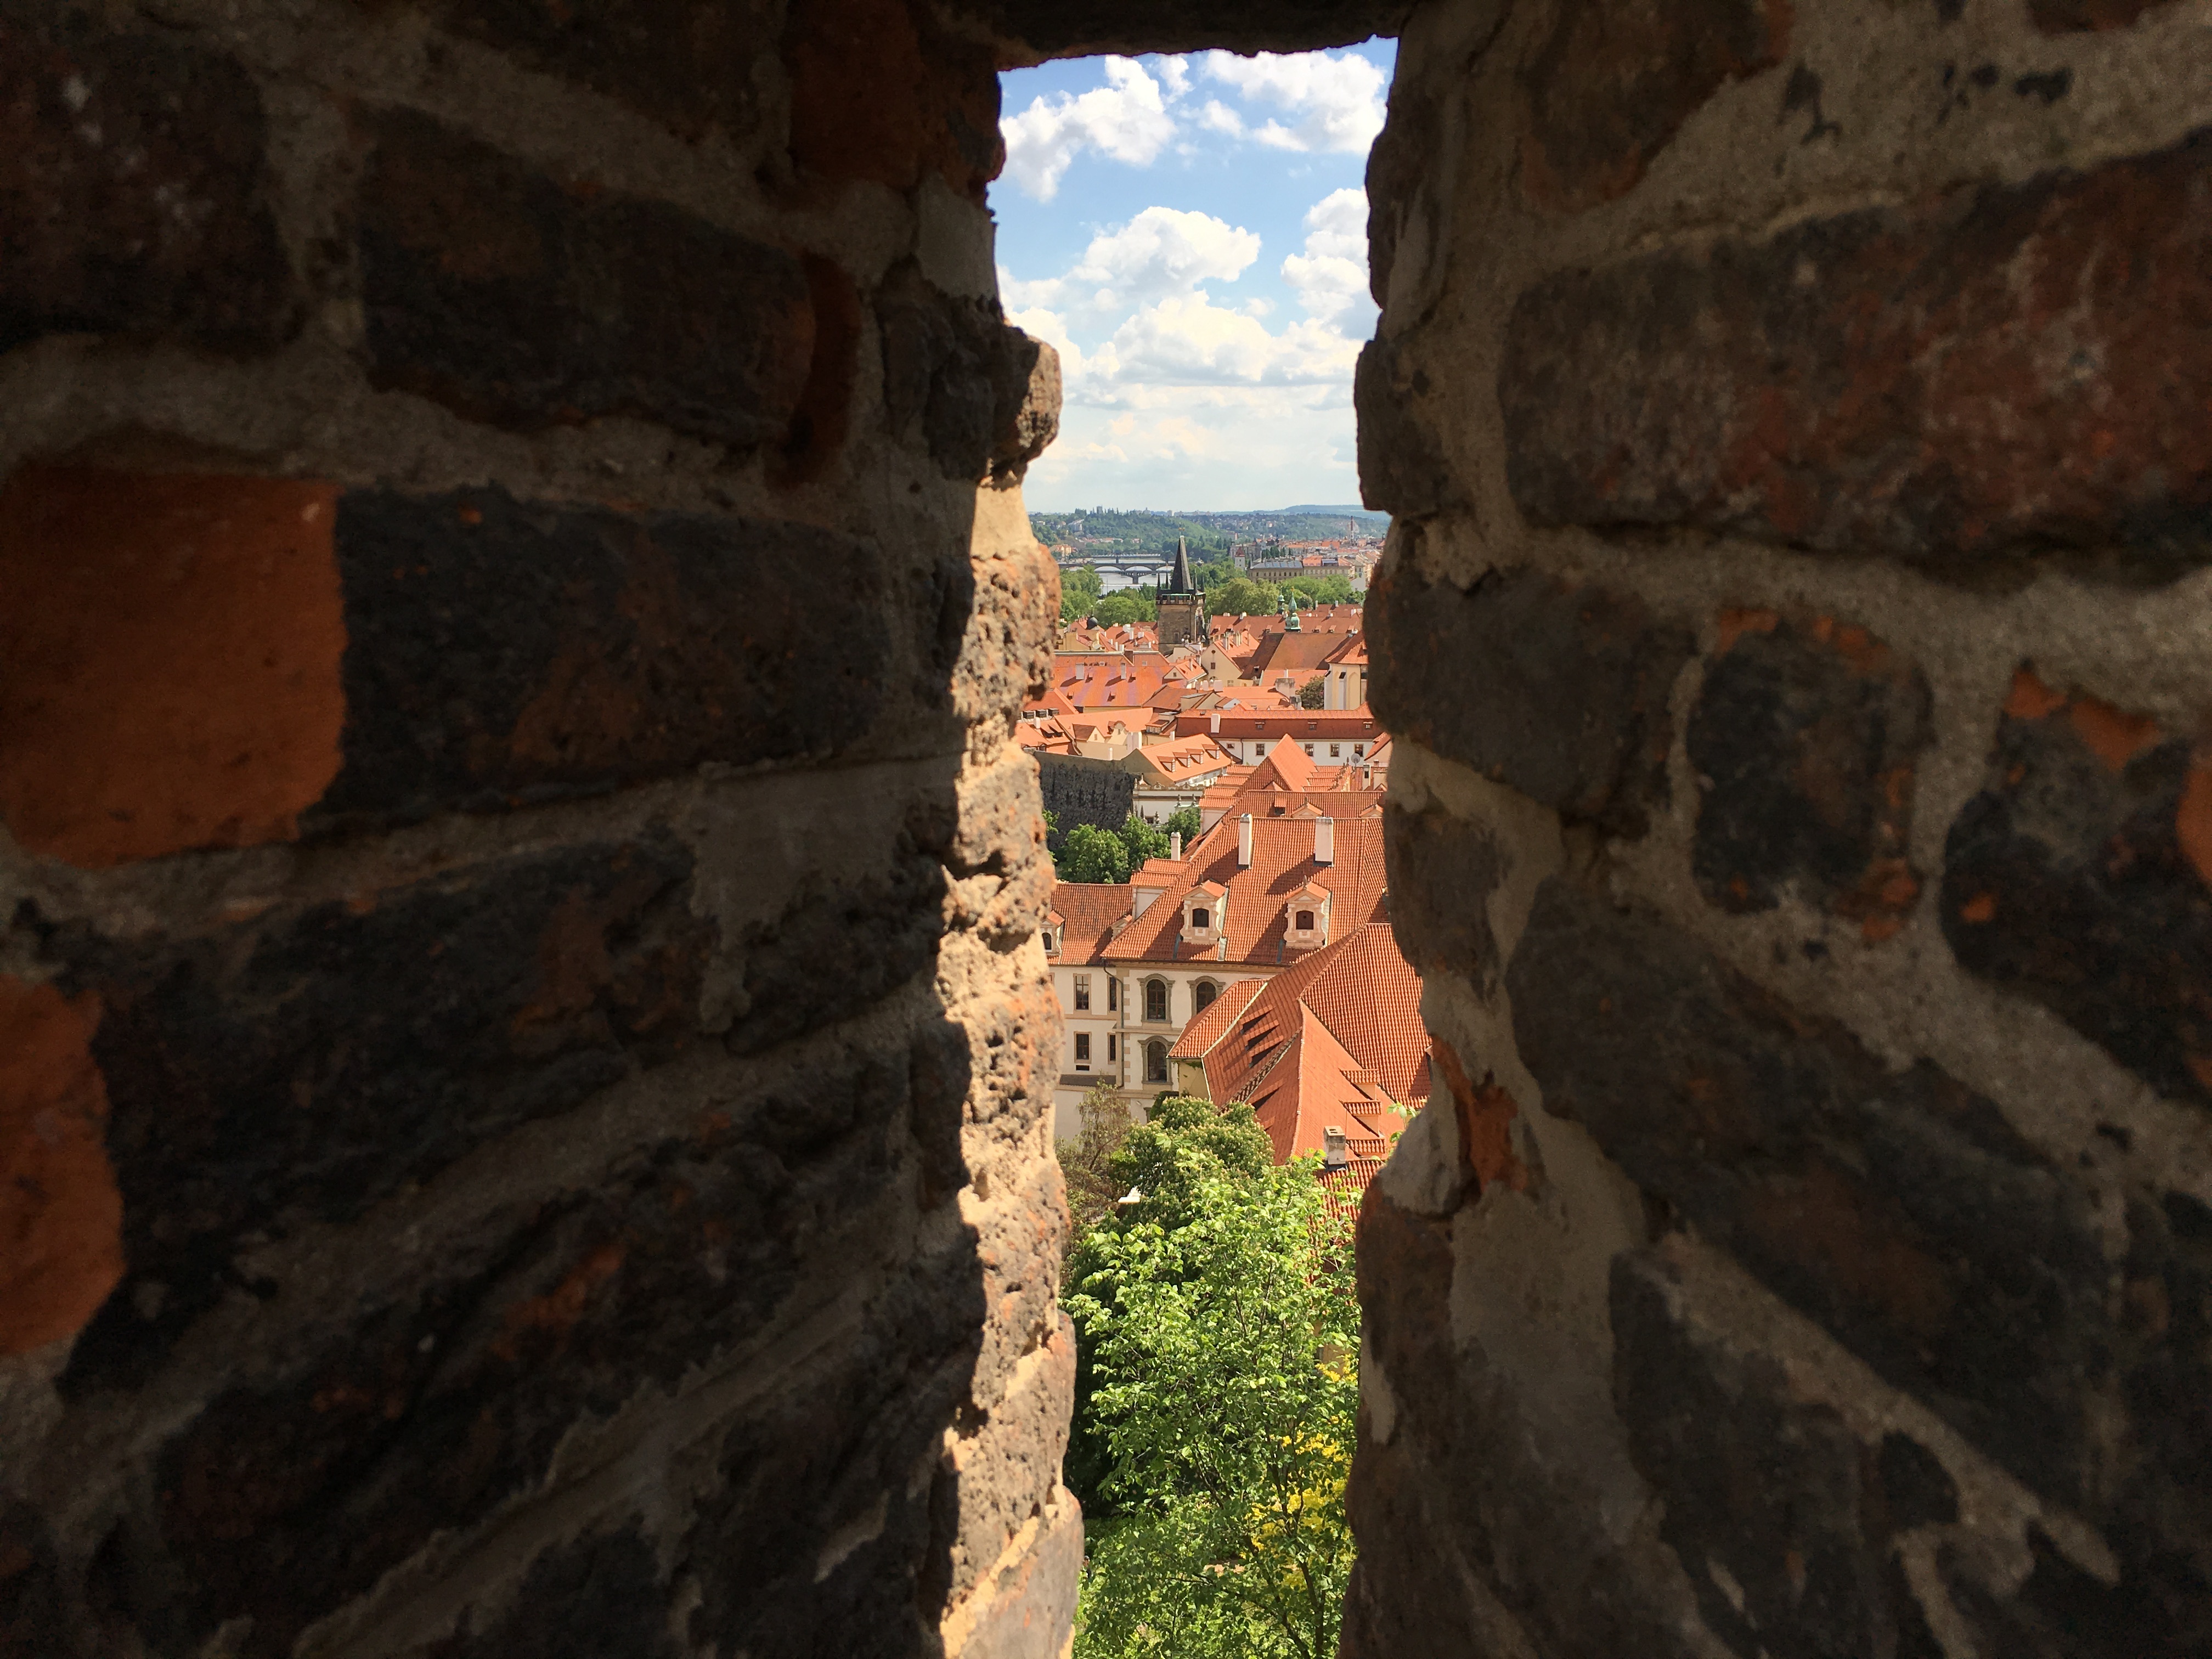
landscape, rock, city, wall, formation, cliff, arch, canyon, terrain, material, geology, ruins, hradcany, czech republic, wadi, the old town, threshold, ancient history, the buildings architectural